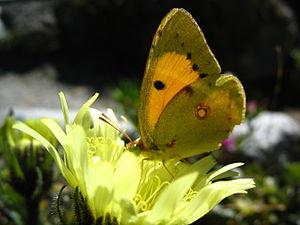
Cet article recense les lépidoptères rhopalocères du Maroc, qui y sont représentés par six familles : les Hesperiidae, Papilionidae, Pieridae, Riodinidae, Lycaenidae et Nymphalidae.
Cet article recense les rhopalocères de Bretagne et de Loire-Atlantique. Il traite donc des espèces de lépidoptères appartenant aux familles des Hesperiidae, Papilionidae, Pieridae, Riodinidae, Lycaenidae et Nymphalidae.
Le Site de Grand Intérêt Biologique des Viviers, plus connu sous le nom de Terril des Viviers est un ancien site de charbonnage s'étendant à l'est de Gilly, section de la ville de Charleroi.